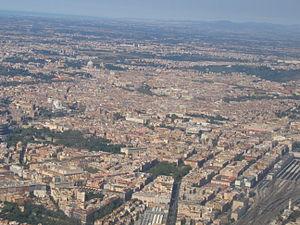
Vue aérienne de Rome vers l'ouest, depuis un avion atterrissant à Ciampino.
Les 1 285 km² du territoire de la commune de Rome sont divisés selon trois formes :